Illinois Institute of Technology Academic Campus

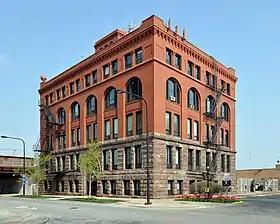
IIT Machinery Hall

Illinois Institute of Technology Academic Campus or IIT Main Campus is one of five campuses of the Illinois Institute of Technology. It is located in the Douglas community area and has an official address of 3300 South Federal Street and is roughly bounded by 31st Street, State Street, 35th Street and the Dan Ryan Expressway. Its Main Building and Machinery Hall were designated a Chicago Landmark on May 26, 2004. The entire Academic Campus was designated as a National Register of Historic Places listing on August 12, 2005.